Instashop

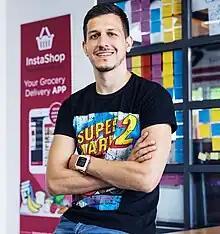
John Tsioris, founder of Instashop

instashop was founded in 2015 in Dubai by 2 Greek entrepreneurs, John Tsioris and Ioanna Angelidaki. The idea for the company emerged when Tsioris became frustrated with the traditional phone-based process of ordering groceries, which he found inefficient and time-consuming. To address this, he partnered with Angelidaki to develop a mobile-first service that streamlines on-demand grocery shopping. Together, they assembled a team and bootstrapped an early version of the app that they launched in the UAE market. The company is currently led by its CEO, Nikola Cabarkapa.